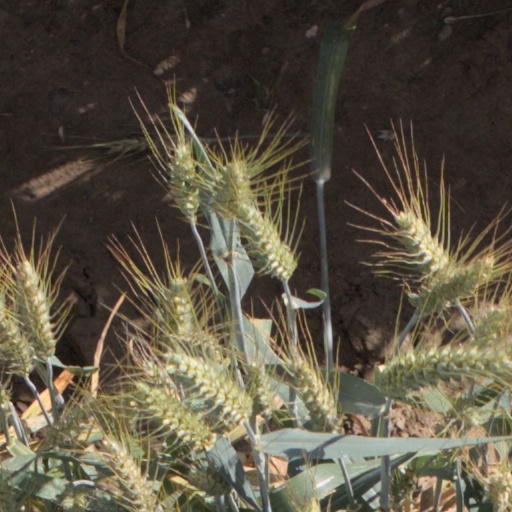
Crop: wheat